History of Haifa

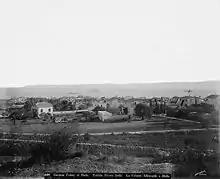
Early Templer settlement

In 1761 Zahir al-Umar, Arab ruler of Acre and Galilee, destroyed the old city of Haifa Called "Haifa El-Atika" and rebuilt the town in a new location, surrounding it with a wall. This event is marked as the beginning of the town's modern era. After Zahir's death in 1775, the town remained under Ottoman rule until 1918, except for two brief periods: in 1799, Napoleon Bonaparte conquered Haifa as part of his unsuccessful campaign to conquer Palestine and Syria, but withdrew in the same year; and between 1831 and 1840, the Egyptian viceroy Mehemet Ali governed, after his son Ibrahim Pasha wrested control from the Ottomans.